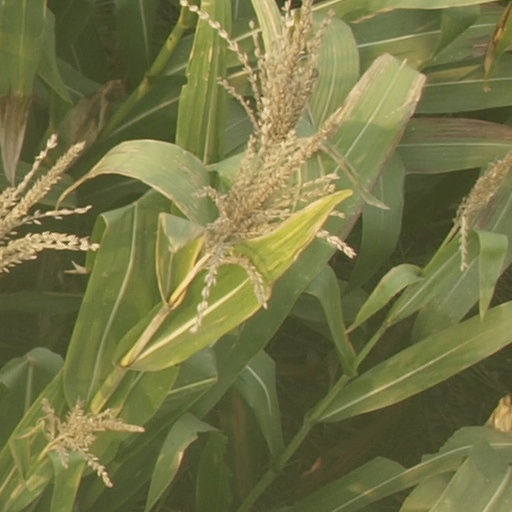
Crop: maize; corn